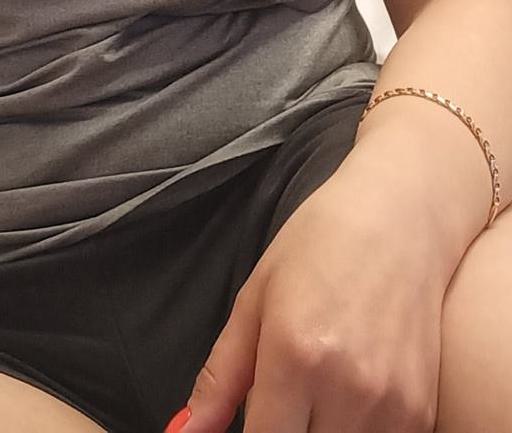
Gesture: no_gesture